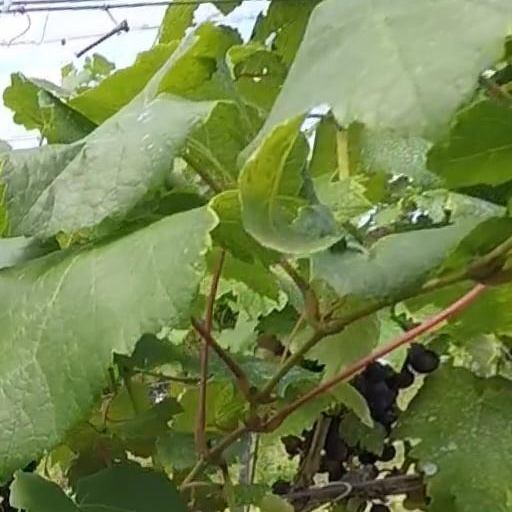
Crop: grape